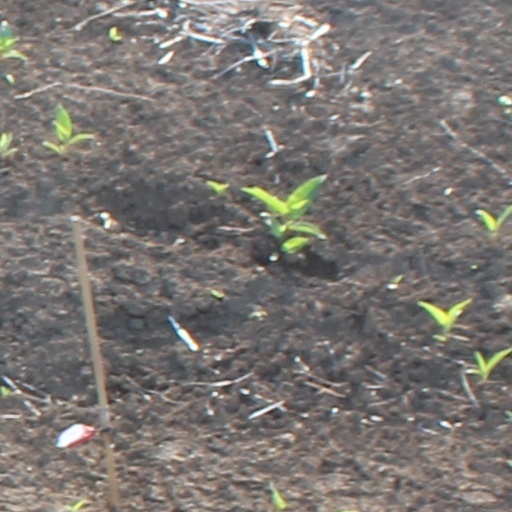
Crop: wheat